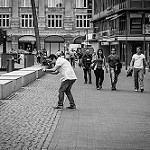
Label: street